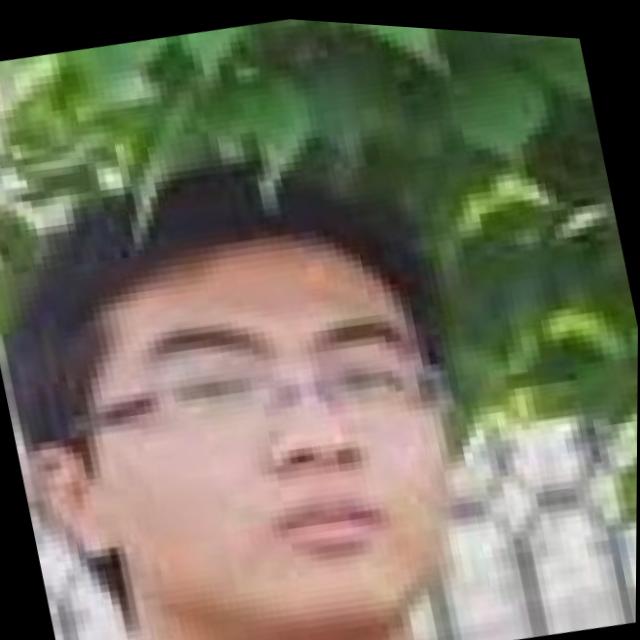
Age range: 21-44